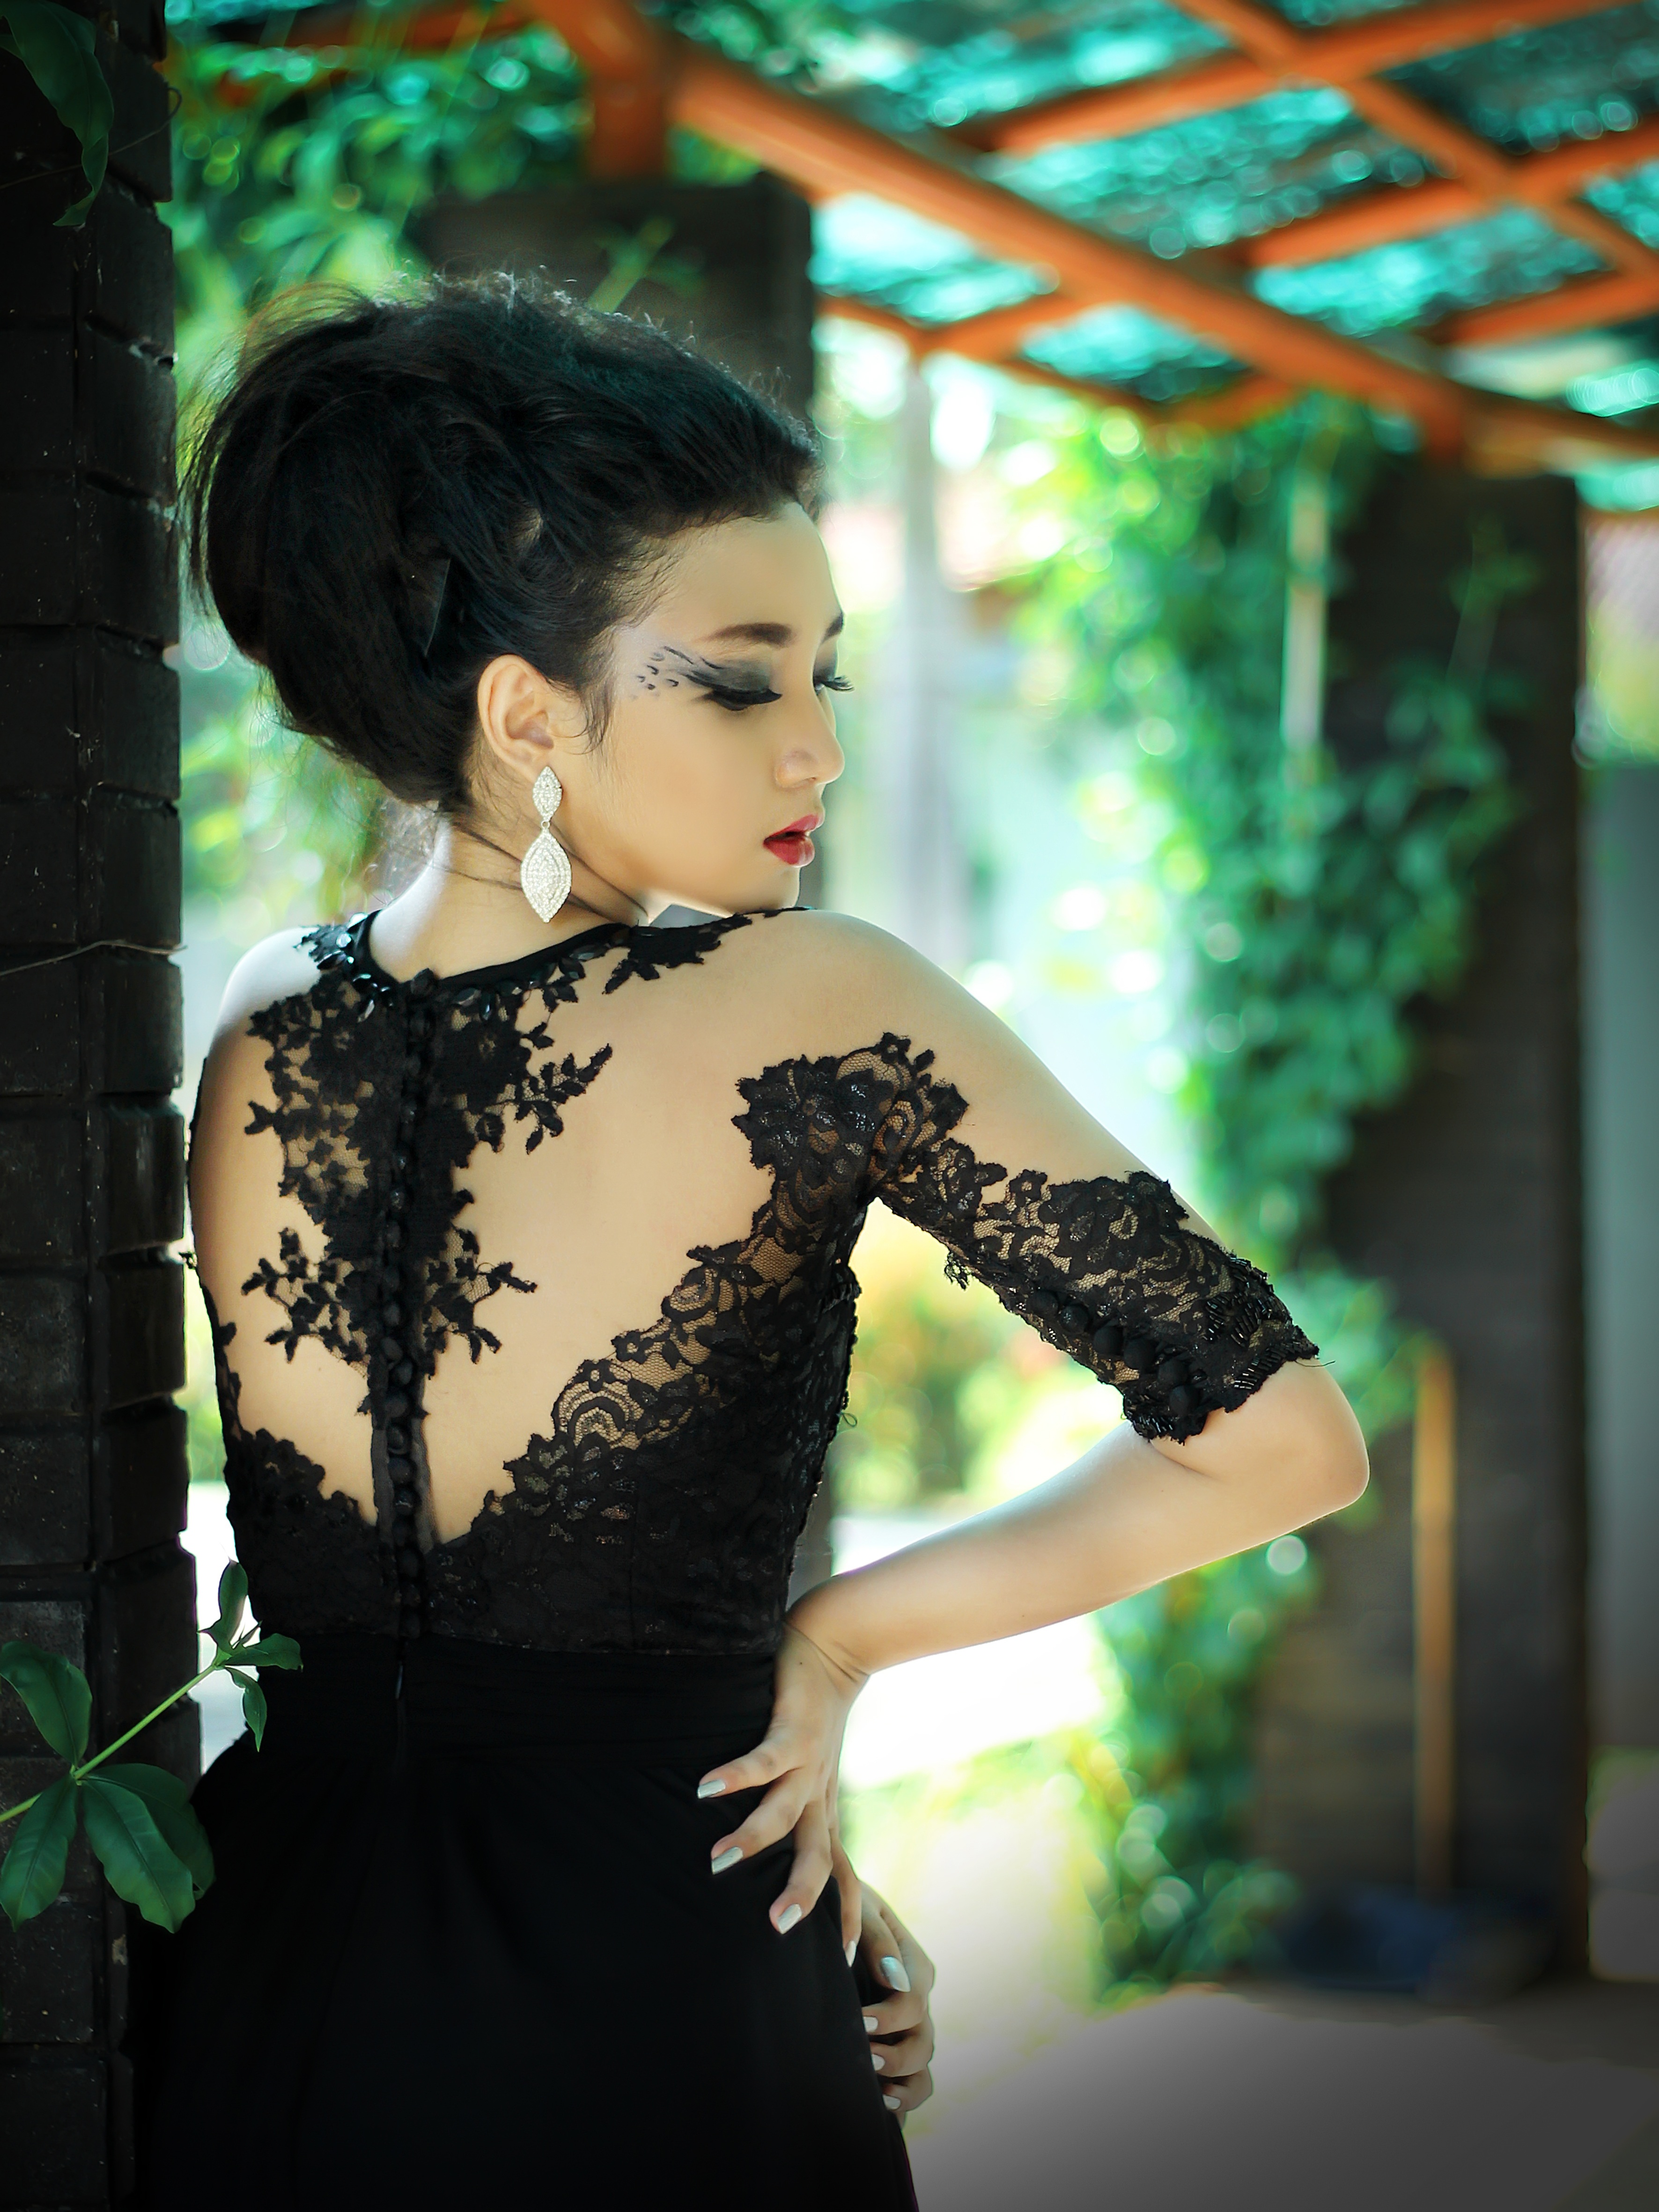
woman, photography, female, pattern, model, green, fashion, clothing, black, lady, dress, design, back, beauty, hunting, gown, abdomen, photo shoot, formal wear, fashion design